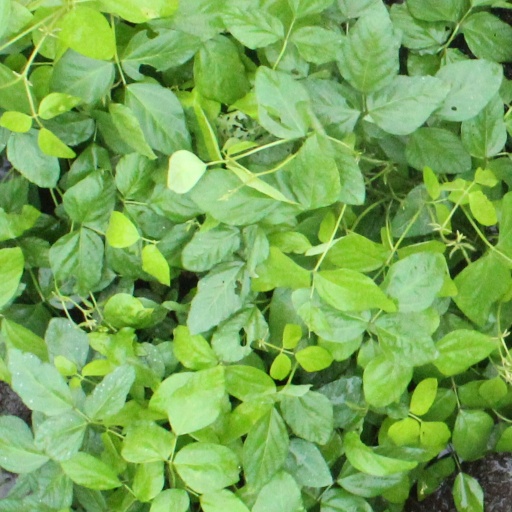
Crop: soybean